Maria Maria

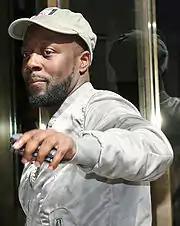
A man with a dark skin tone dressed in white. His left hand, holding a small electronic gadget, is slightly extended toward the camera.

"Maria Maria" was written by Wyclef Jean, Jerry "Wonda" Duplessis, Carlos Santana, Karl Perazzo, and Raul Rekow. Jean and Duplessis conceived the song with Carlos Santana while Jean's previous musical group, Fugees, was on tour in San Francisco. During a "Drink Champs" podcast interview, Jean said that he came up with the song's composition by reworking a 1993 Wu-Tang Clan song titled "Wu-Tang Clan Ain't Nuthing ta Fuck Wit", borrowing the instrumental that plays during the title lyrics. The track also samples the drum beat from the Headhunters' song "God Make Me Funky" from their 1975 debut album, "Survival of the Fittest". Jean asked the Product G&B, a musical duo composed of Marvin Moore and David McRae, to sing on the track after the two had telephoned a nearby music studio in New York to speak to a friend. Rapper and Fugees member Pras Michel answered the call, at which point Moore and McRae immediately decided to meet him at the studio. Jean soon added the duo to his record label, Yclef.